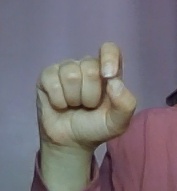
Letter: fa